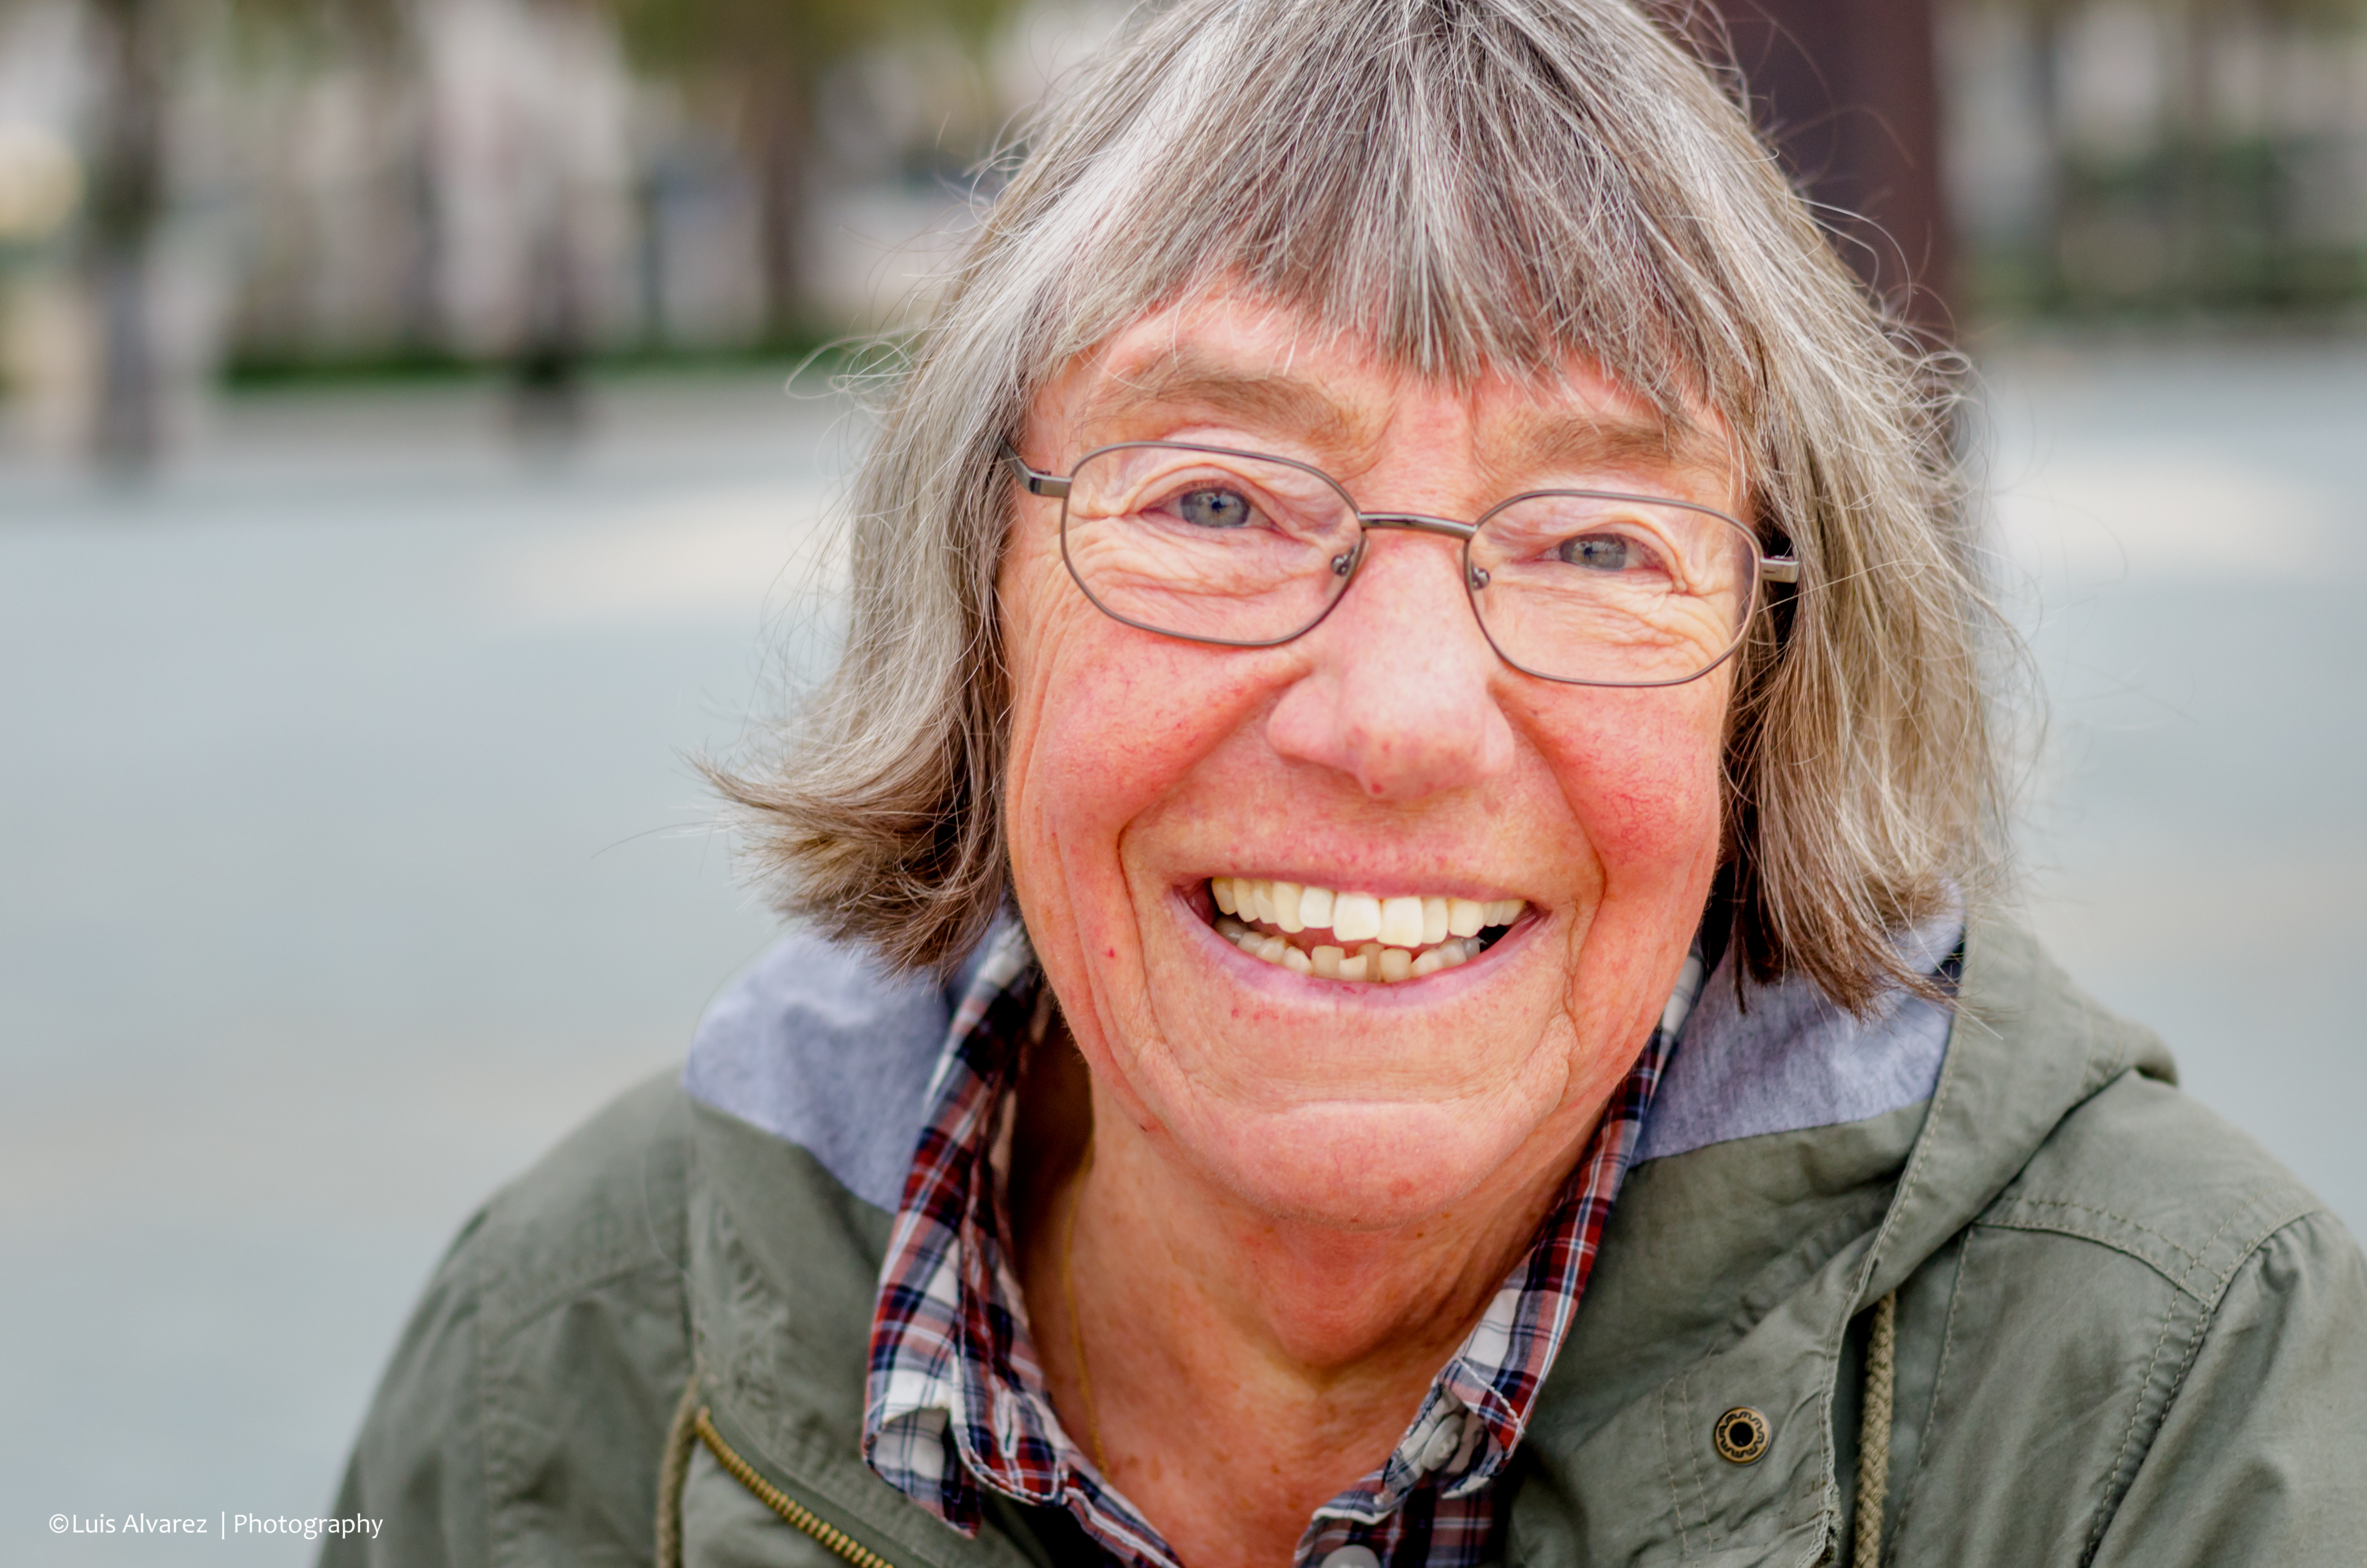
outdoor, person, people, street, portrait, color, nikon, facial expression, smile, senior citizen, streetphotography, candid, spain, 50mm, eye, glasses, catalonia, d7000, salou, grandparent, portrait photography